Jewell Wallace

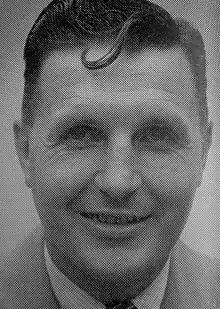
Wallace, c. 1946

William Jewell Wallace (June 16, 1907 – April 7, 1999) was an American football player and coach. He served as the head football coach at the University of Houston in its first two football seasons, 1946 and 1947, guiding the Cougars to a 7–14 record. Wallace was a 1934 graduate of Texas Christian University. He began his coaching career at the high school ranks and coached at El Paso Bowie, El Paso, Greenville, San Angelo and Thomas Jefferson High School in San Antonio, Texas.